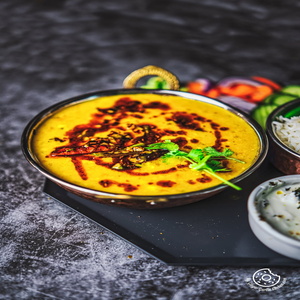
Dish: dal